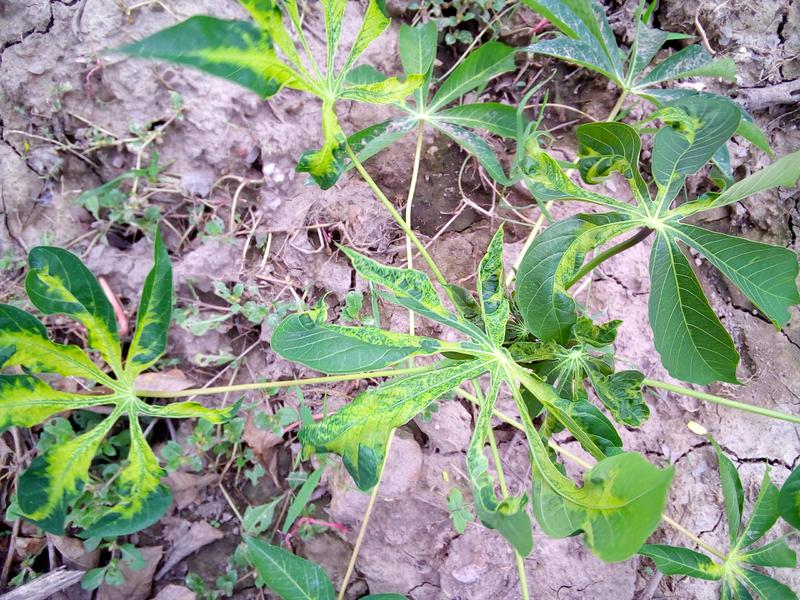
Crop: cassava
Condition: mosaic_disease